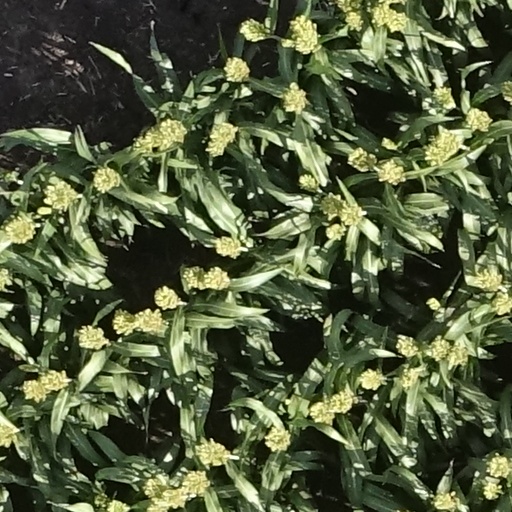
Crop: sorghum